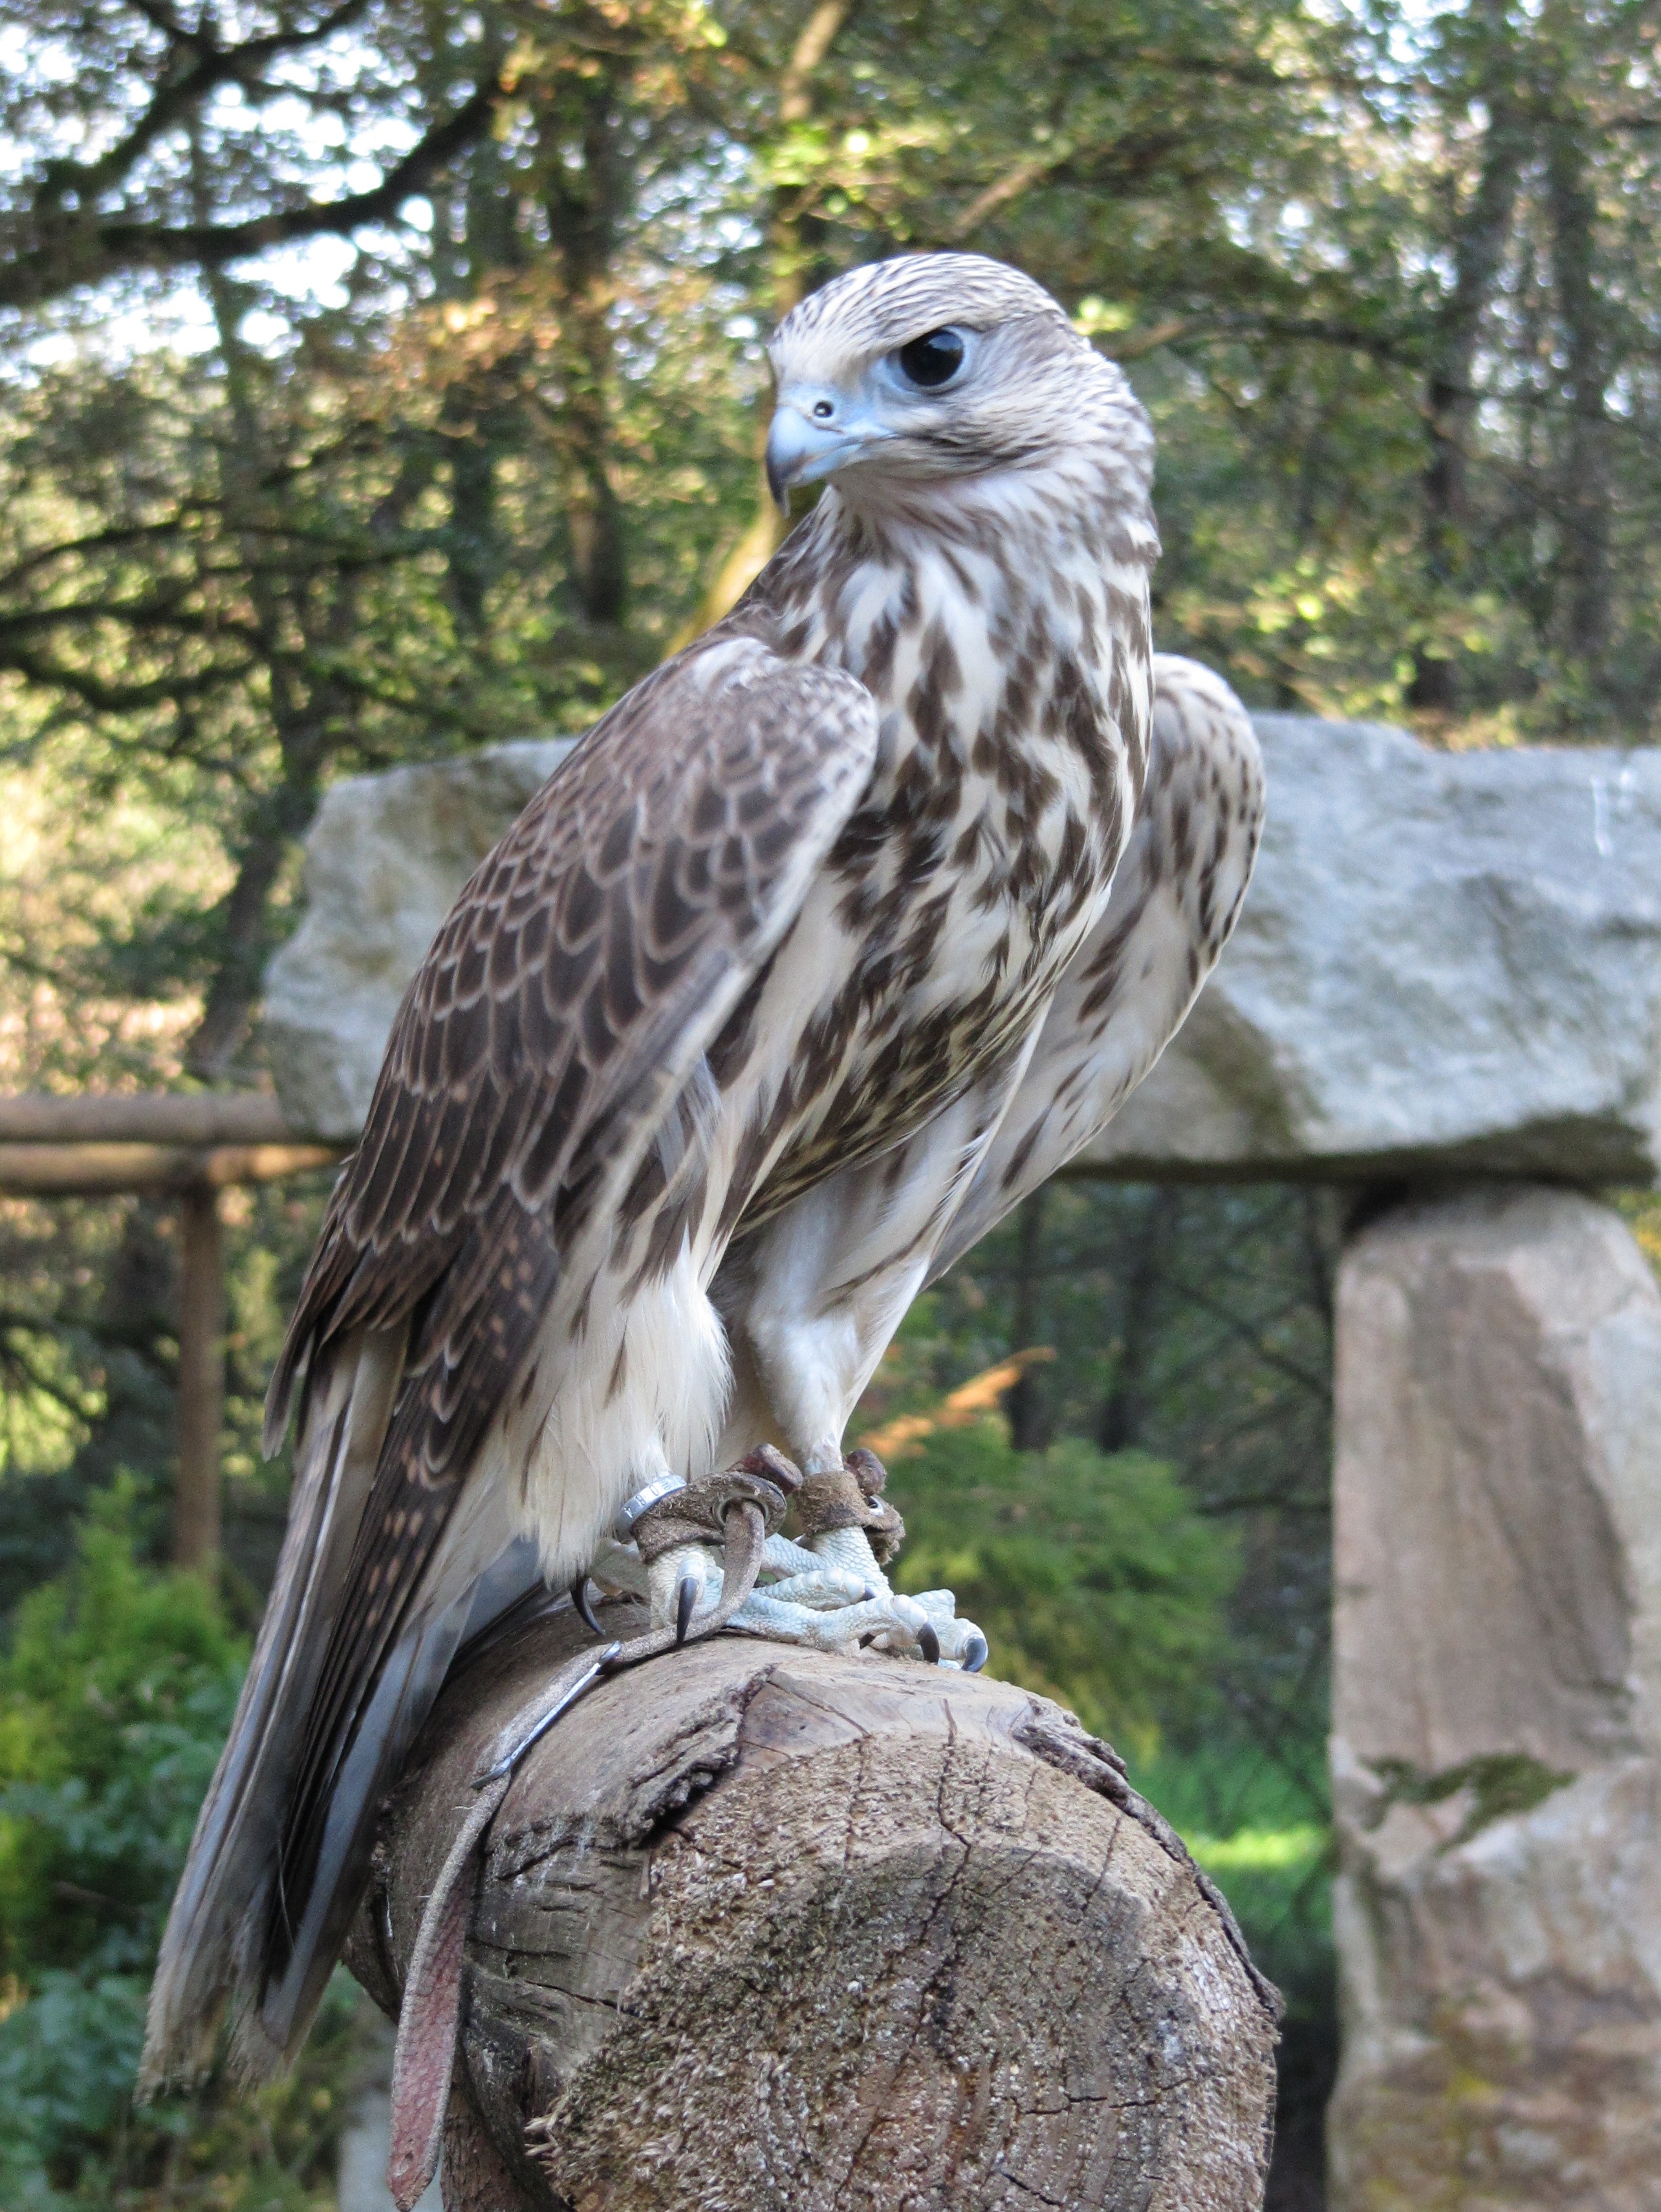
bird, wing, wildlife, beak, eagle, hawk, owl, fauna, raptor, bird of prey, vertebrate, falcon, buzzard, accipitriformes